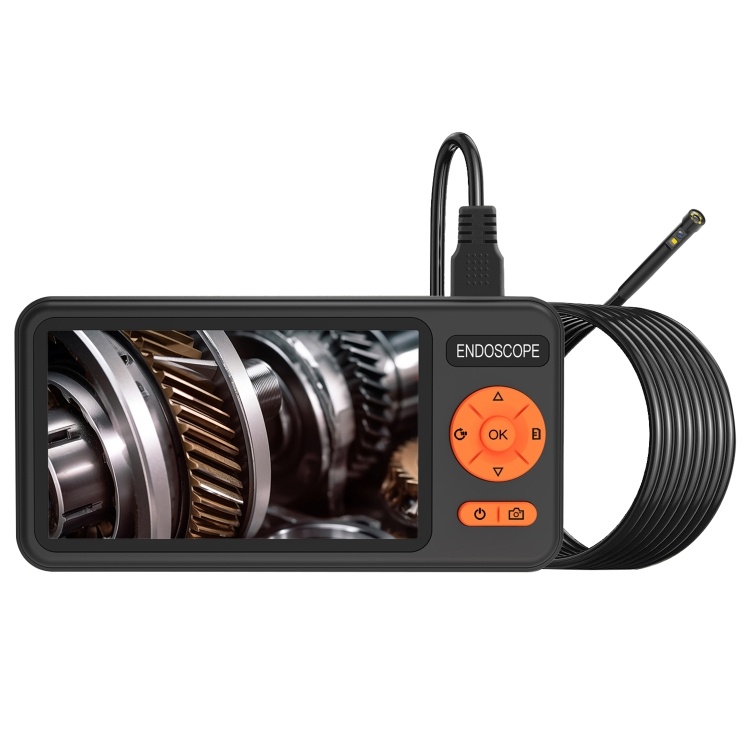
T29 5 inch IPS Screen 5.5mm Dual Lens IP67 Waterproof Industrial Endoscope With Bracket, Length:1m
Brand: PMC TechLife
Features: 1. Adopt 5-inch IPS LCD color display screen for real-time high-definition observation. 2. Support recording videos and taking pictures, and the files will be directly stored in the TF card (TF card not included) for easy observation and subsequent analysis. 3. Built-in 3000mAh lithium battery, can work for a long time, low energy consumption, and durable. 4. Plug and play, no need to install the program driver, easy to use. 5. The back bracket can be stored/unfolded, freeing your hands, and horizontal screen operation is more convenient. 6. The pipeline and the fuselage adopt a split design, which is easy to store. 7. IP67 waterproof design, strong sealing, no fear of underwater working environment, easy to use. 8. Widely used in various scenarios such as automobile maintenance, pipeline maintenance, home appliance detection, disaster search and rescue, etc. Specifications: 1. Screen type: 5-inch IPS color LCD display 2. Screen resolution: 854 x 480P 3. Photo resolution: 1920 x 1080P 4. Video resolution: 1280 x 720P 5. Ports: USB charging port, TF memory card slot 6. Camera diameter: 3.9mm, 5.5mm, 7.9mm, 8mm (camera optional) 7. Camera resolution: 2 million pixels 8. Viewing angle: 70 degrees 9. Optimal focal length: front lens 50-80mm, side lens 20-50mm (only dual camera probe has this function) 10. Auxiliary lighting: adjustable brightness LED light 11. Working temperature: 0 degrees Celsius to 45 degrees Celsius 12. Battery capacity: 3000mAh 13. Battery life: 3-4H 14. Battery charging time: 3H
Category: Cameras & Optics > Cameras > Borescopes